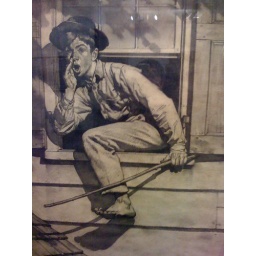
Rockwell changed this to match the house it was based on, rather than the description in the book